Cain Hope Felder

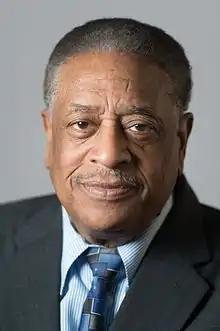
Felder in 2014

Cain Hope Felder (June 9, 1943 – October 1, 2019) was an American biblical scholar, serving as professor of New Testament language and literature and editor of "The Journal of Religious Thought" at the Howard University School of Divinity. He also served as chair of the Doctor of Philosophy program and immediate past chair of the Doctor of Ministry program. He had been on Howard's faculty from 1981 until his retirement in 2016.